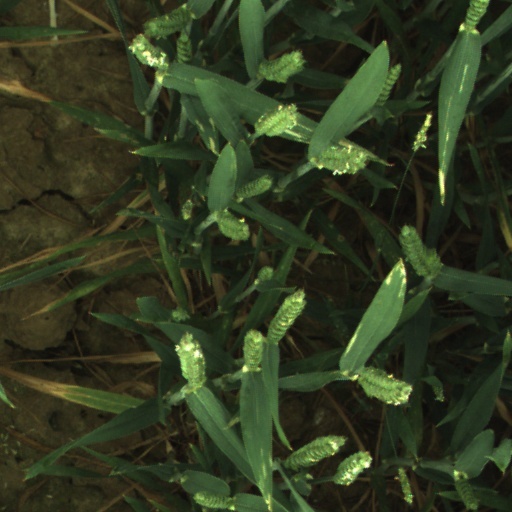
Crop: wheat